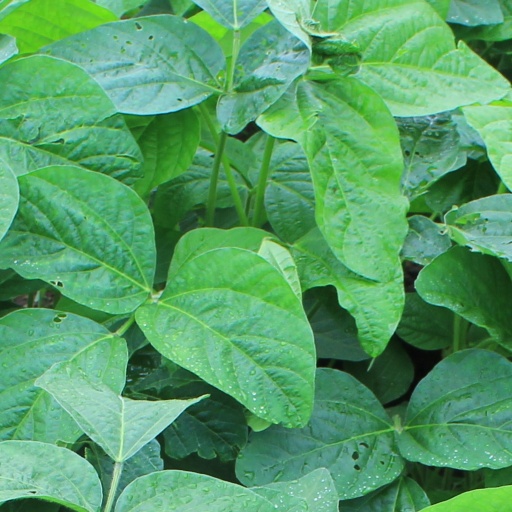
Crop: soybean